M970

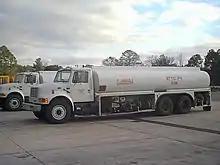
U.S. Marine Corps R-9, Non-Tactical Aircraft Refueler

The M967 and M969 versions are similar but are configured to carry vehicle fuels (gasoline, diesel). The M967A1, M969A1 and M970A1 versions relocate the top access ladder from the front of the tank to the rear.